Bruce Arnott

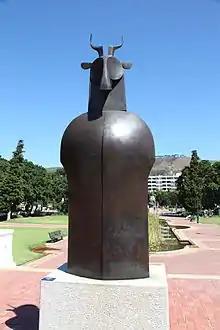
'Numinous Beast', a 1979 sculpture by Arnott, Iziko South African National Gallery, Cape Town.

Arnott was born on 15 September 1938 in KwaZulu-Natal. He graduated from the University of Cape Town, where he earned a bachelor's degree followed by a master's degree in Fine Arts.